Alluri Sitharama Raju district

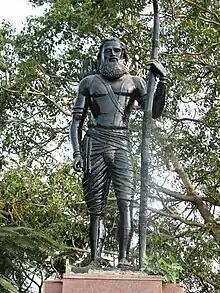

This district is named after Alluri Sitarama Raju, a revolutionary in the Indian independence movement who came from the region.